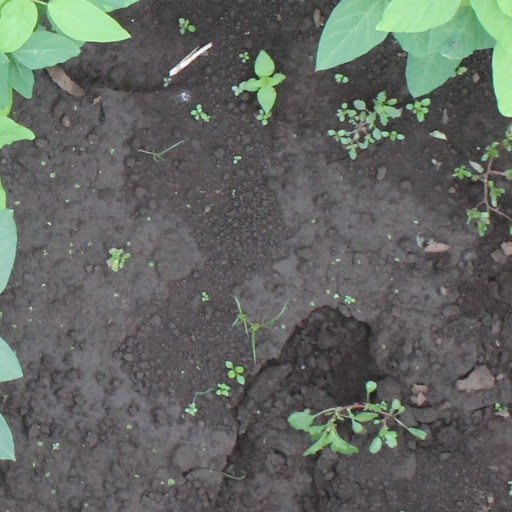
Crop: soybean